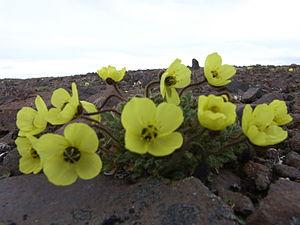
L'île Heiss est une île de la terre François-Joseph.